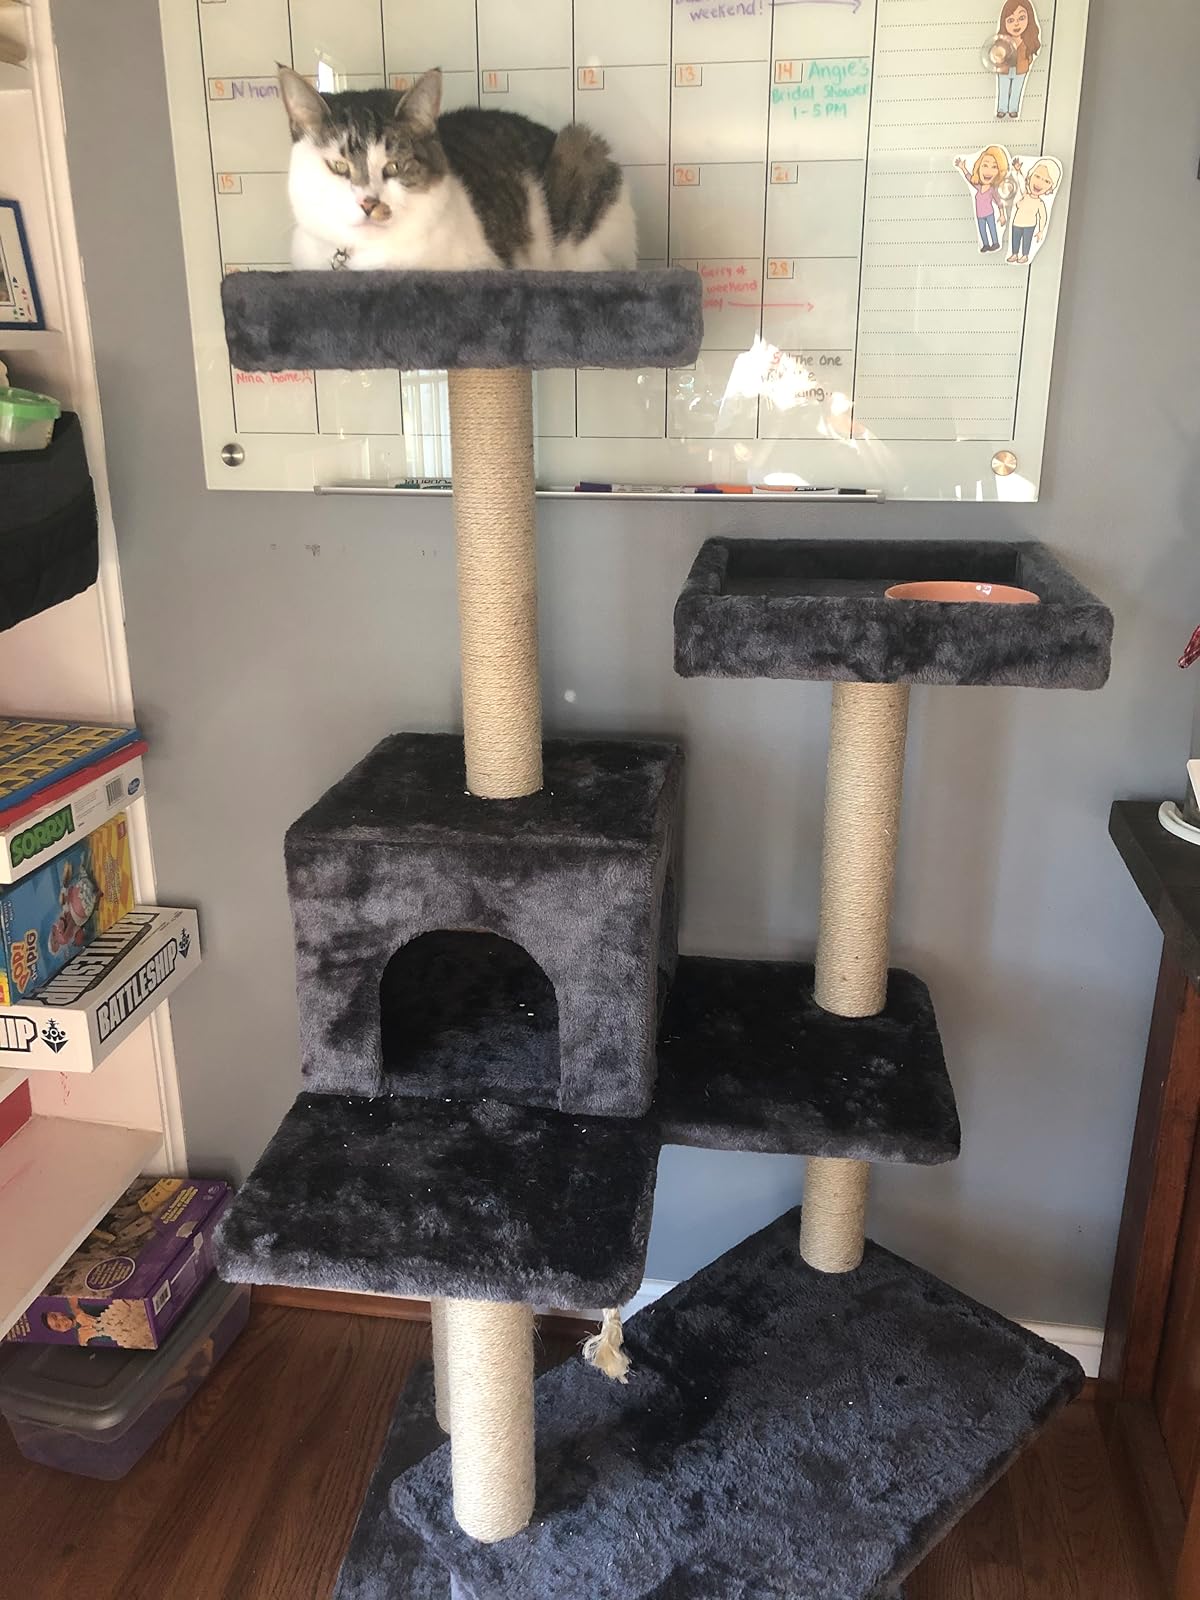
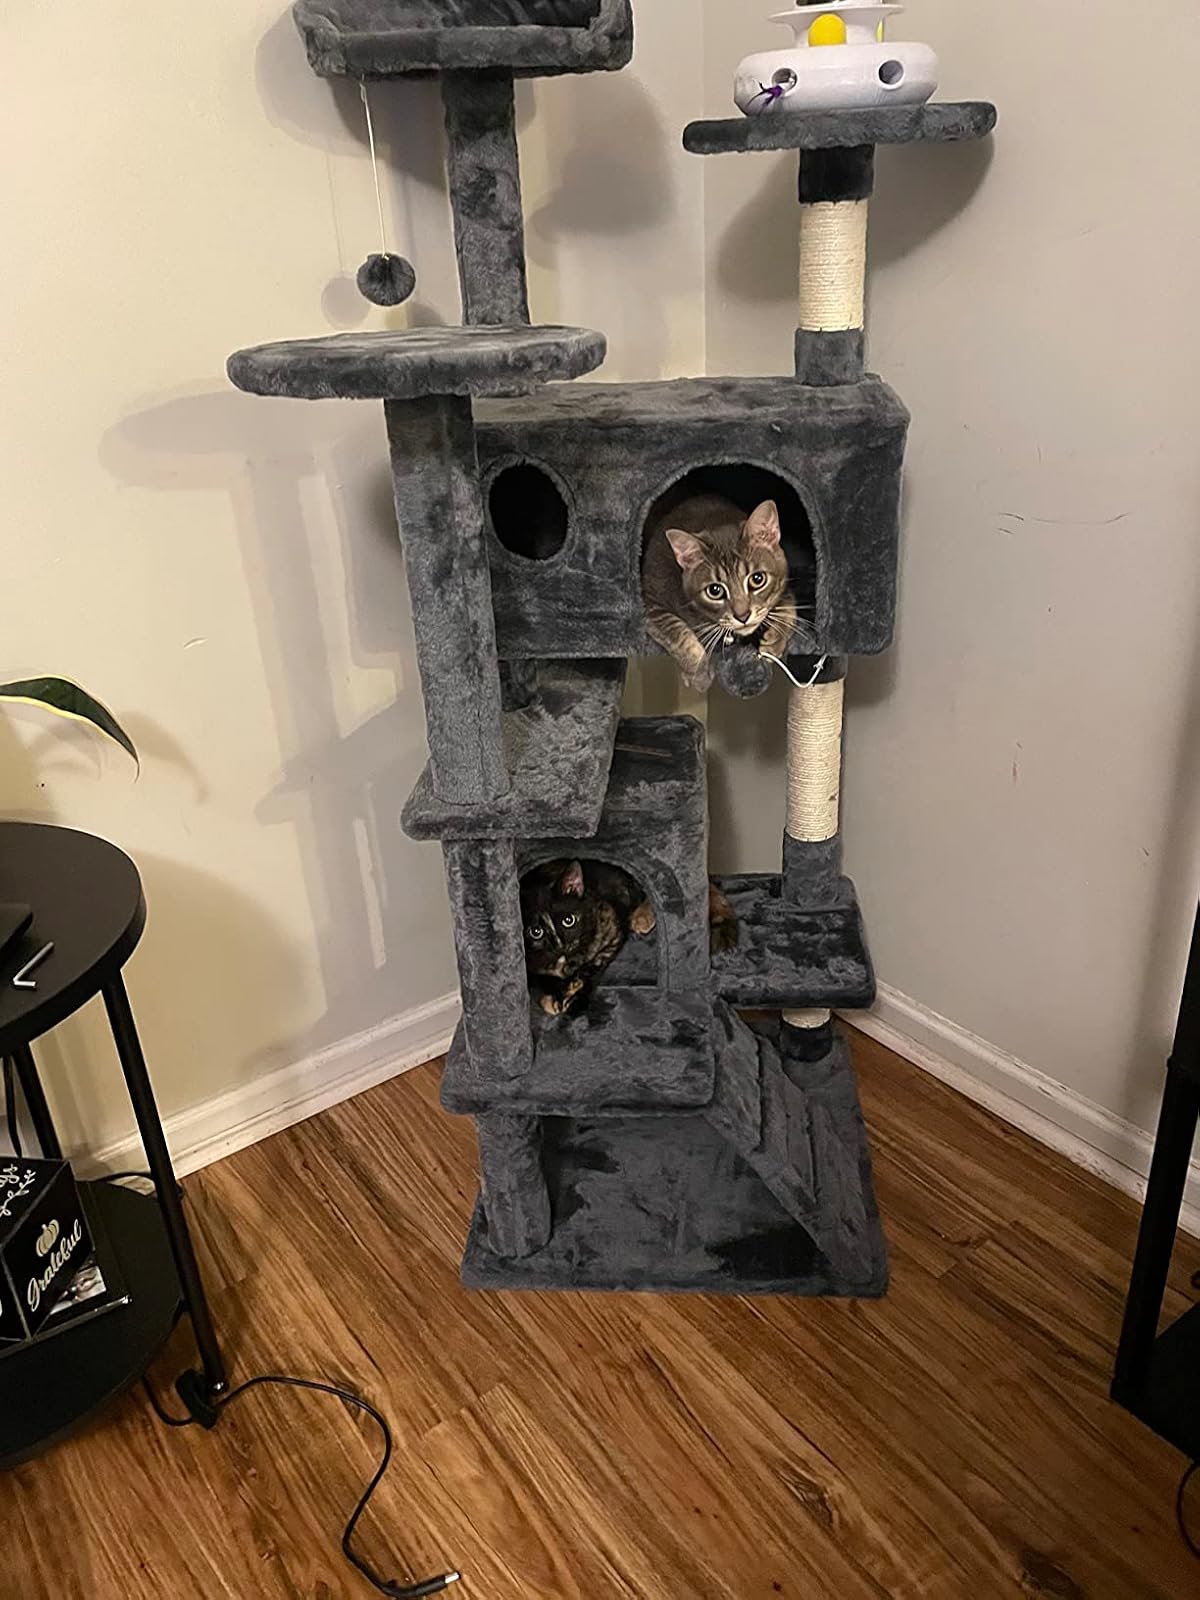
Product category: items_cat tree
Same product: no